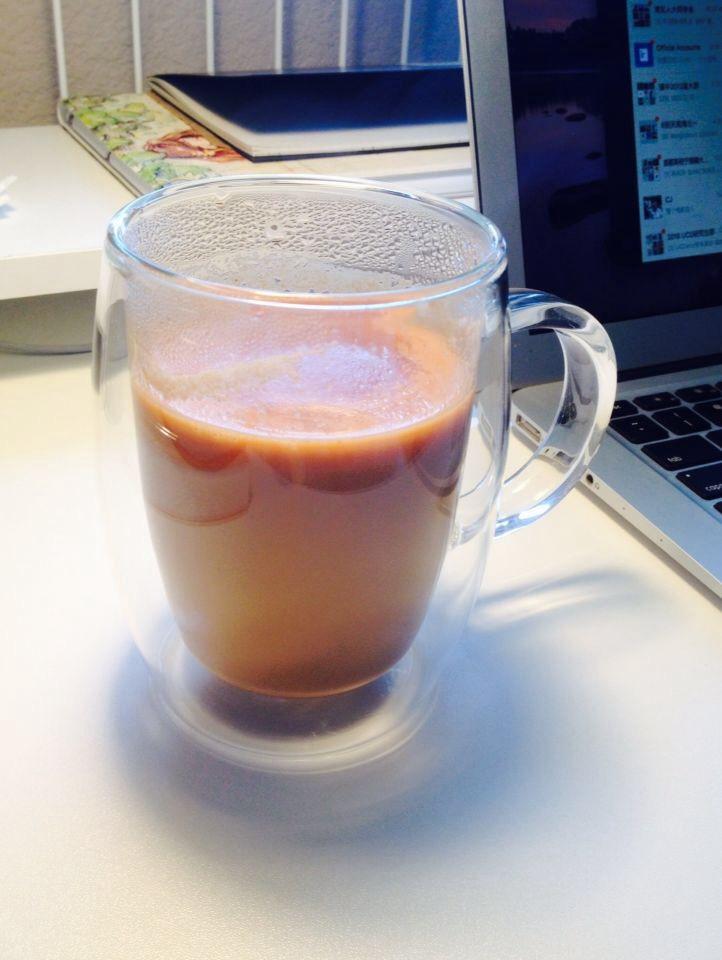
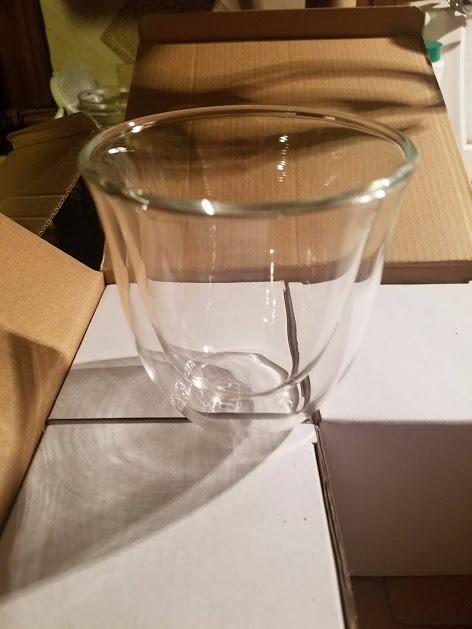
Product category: items_mug
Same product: no